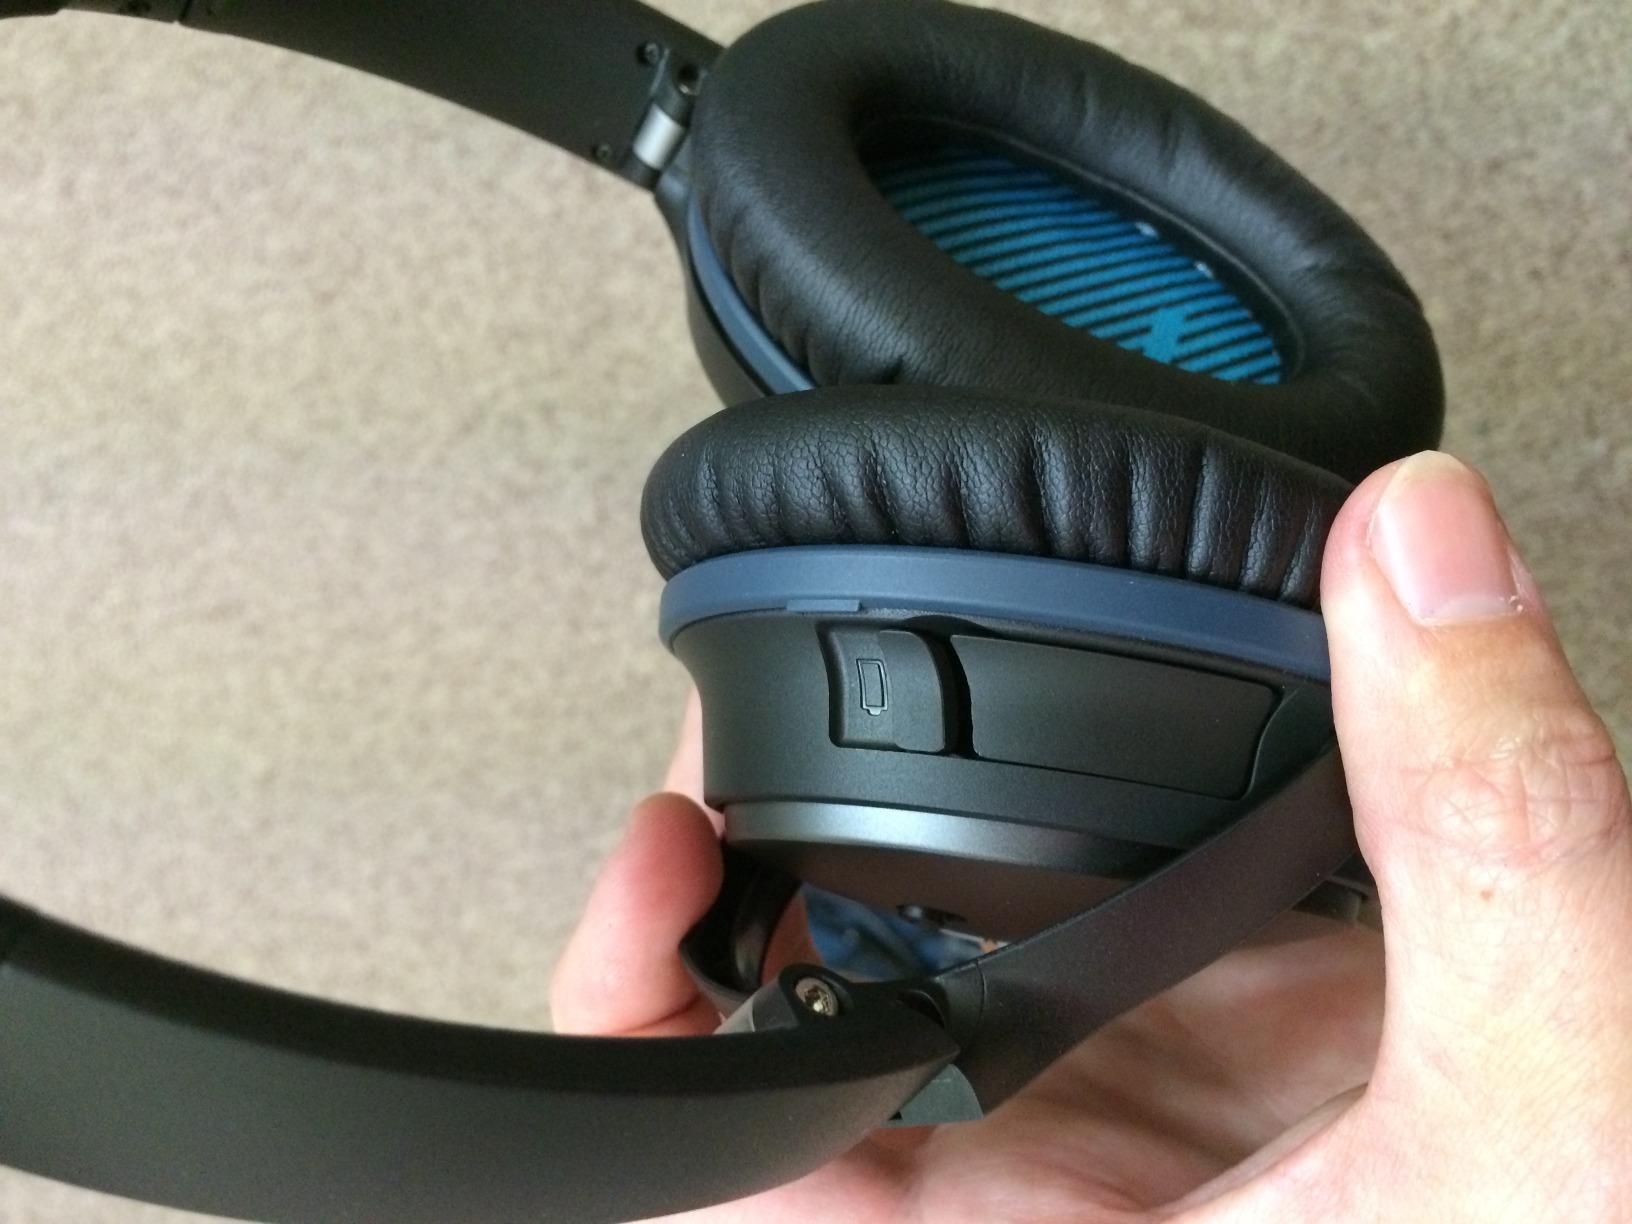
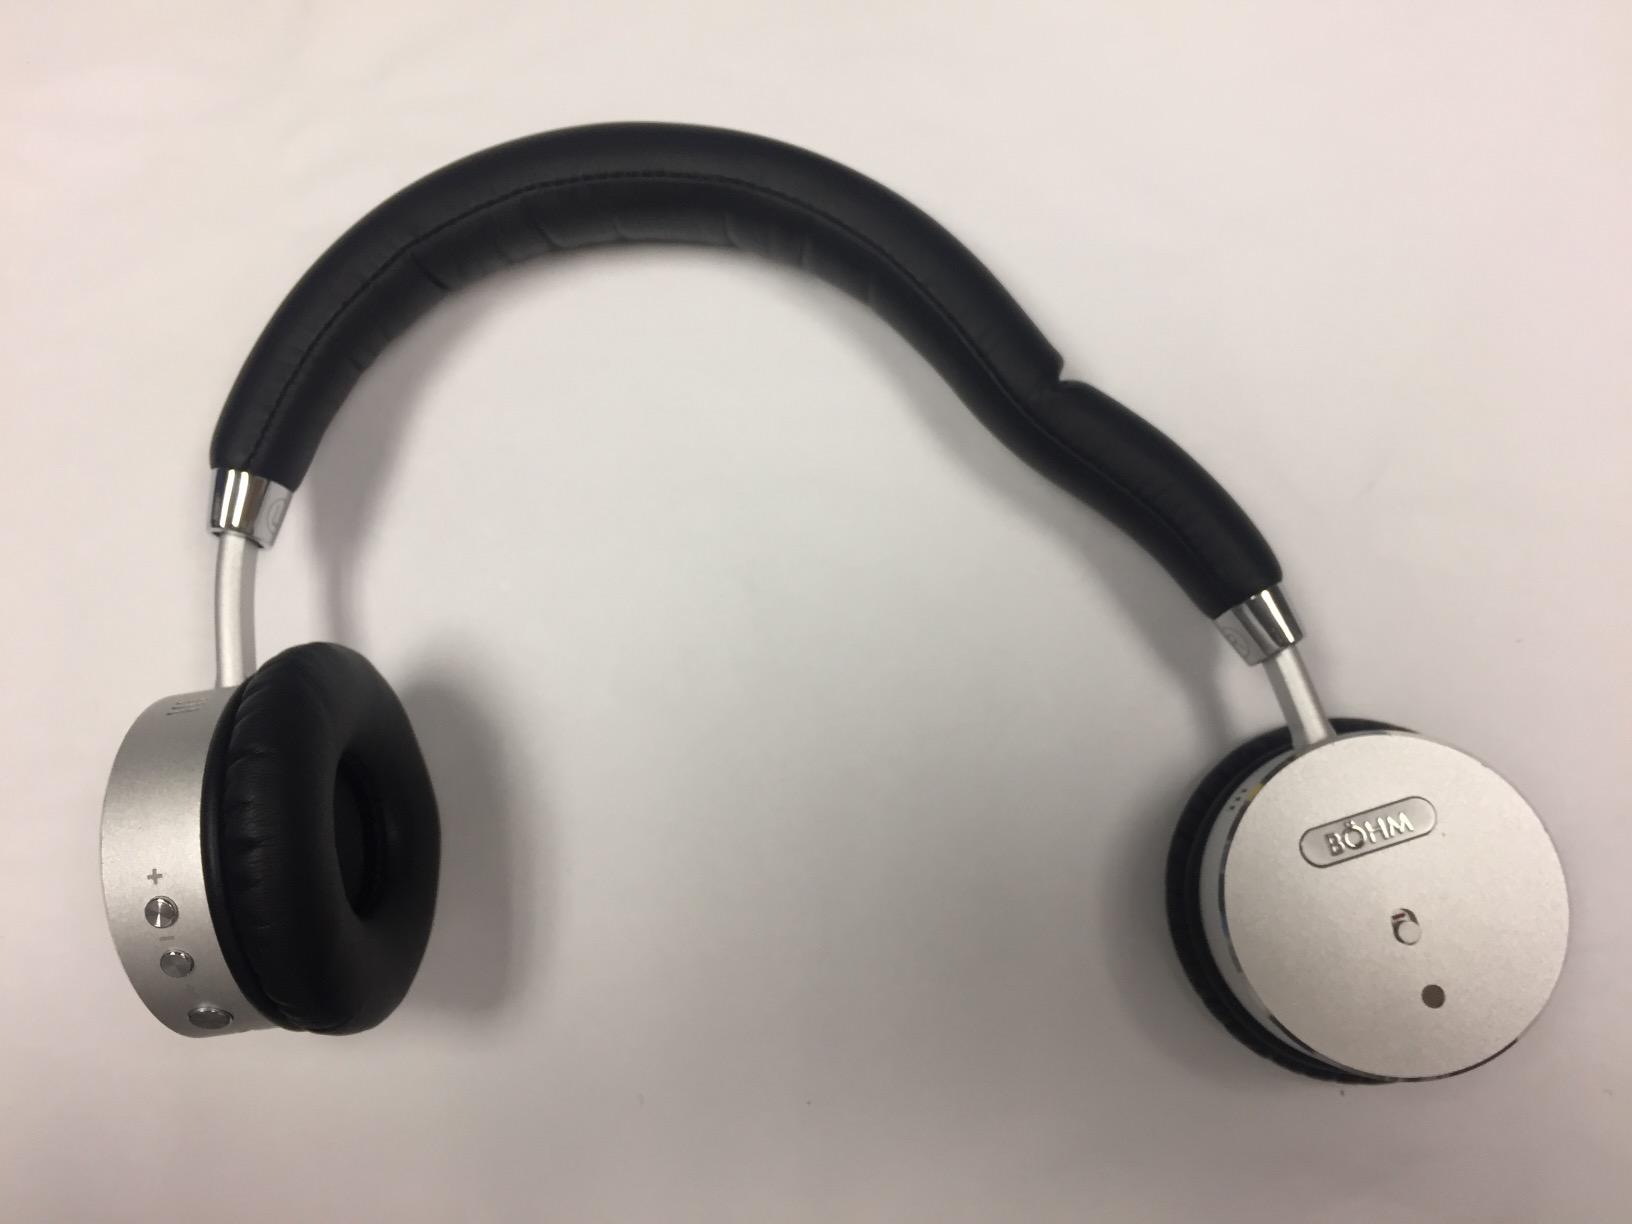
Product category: headphones
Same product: no